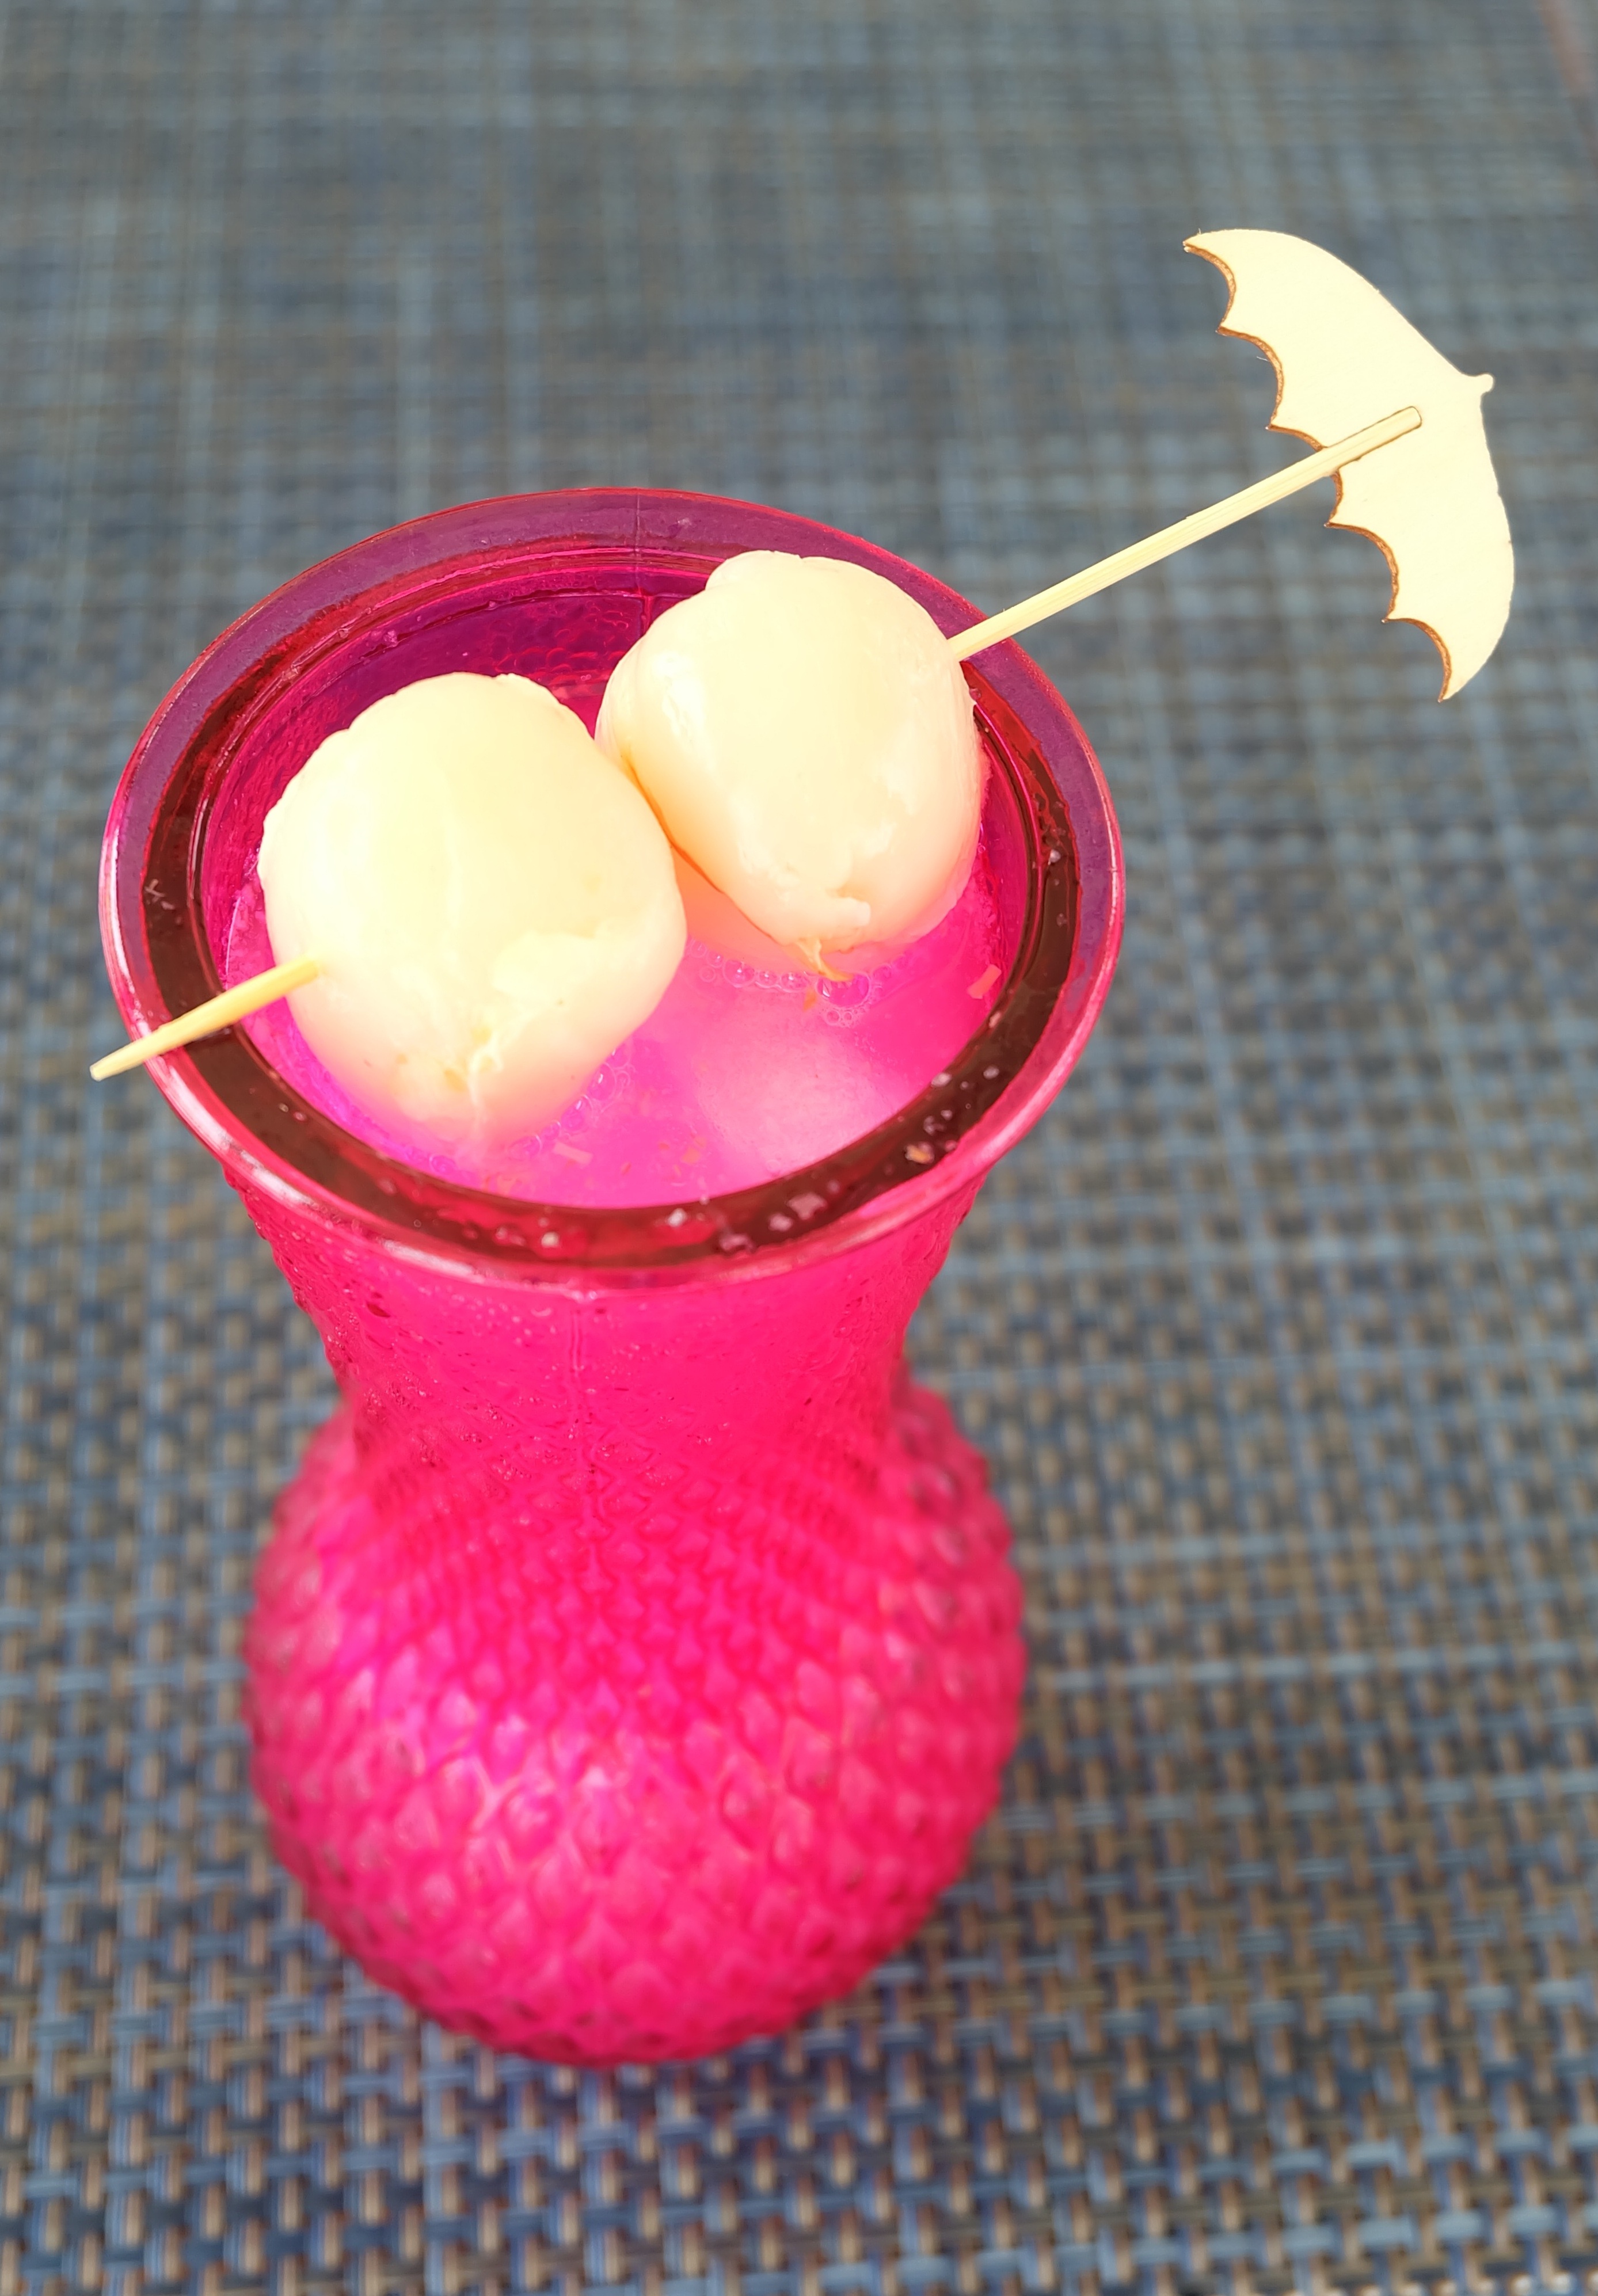
flower, petal, bar, food, produce, beverage, drink, pink, candle, dessert, lighting, alcohol, cocktail